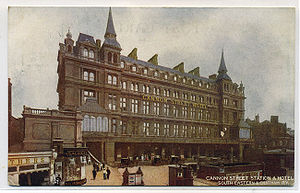
Cannon Street Station / Historie / Oprindelig konstruktion
Facaden af den oprindelige stationsbygning, ca. 1910.
Cannon Street Station, også kendt som London Cannon Street eller simpelthen Cannon Street, er en endestation i det centrale London og en London Underground-station på Cannon Street i City of London. Den er bygget på stedet, hvor Hanseforbundets handelsbase i England, Steelyard, lå.